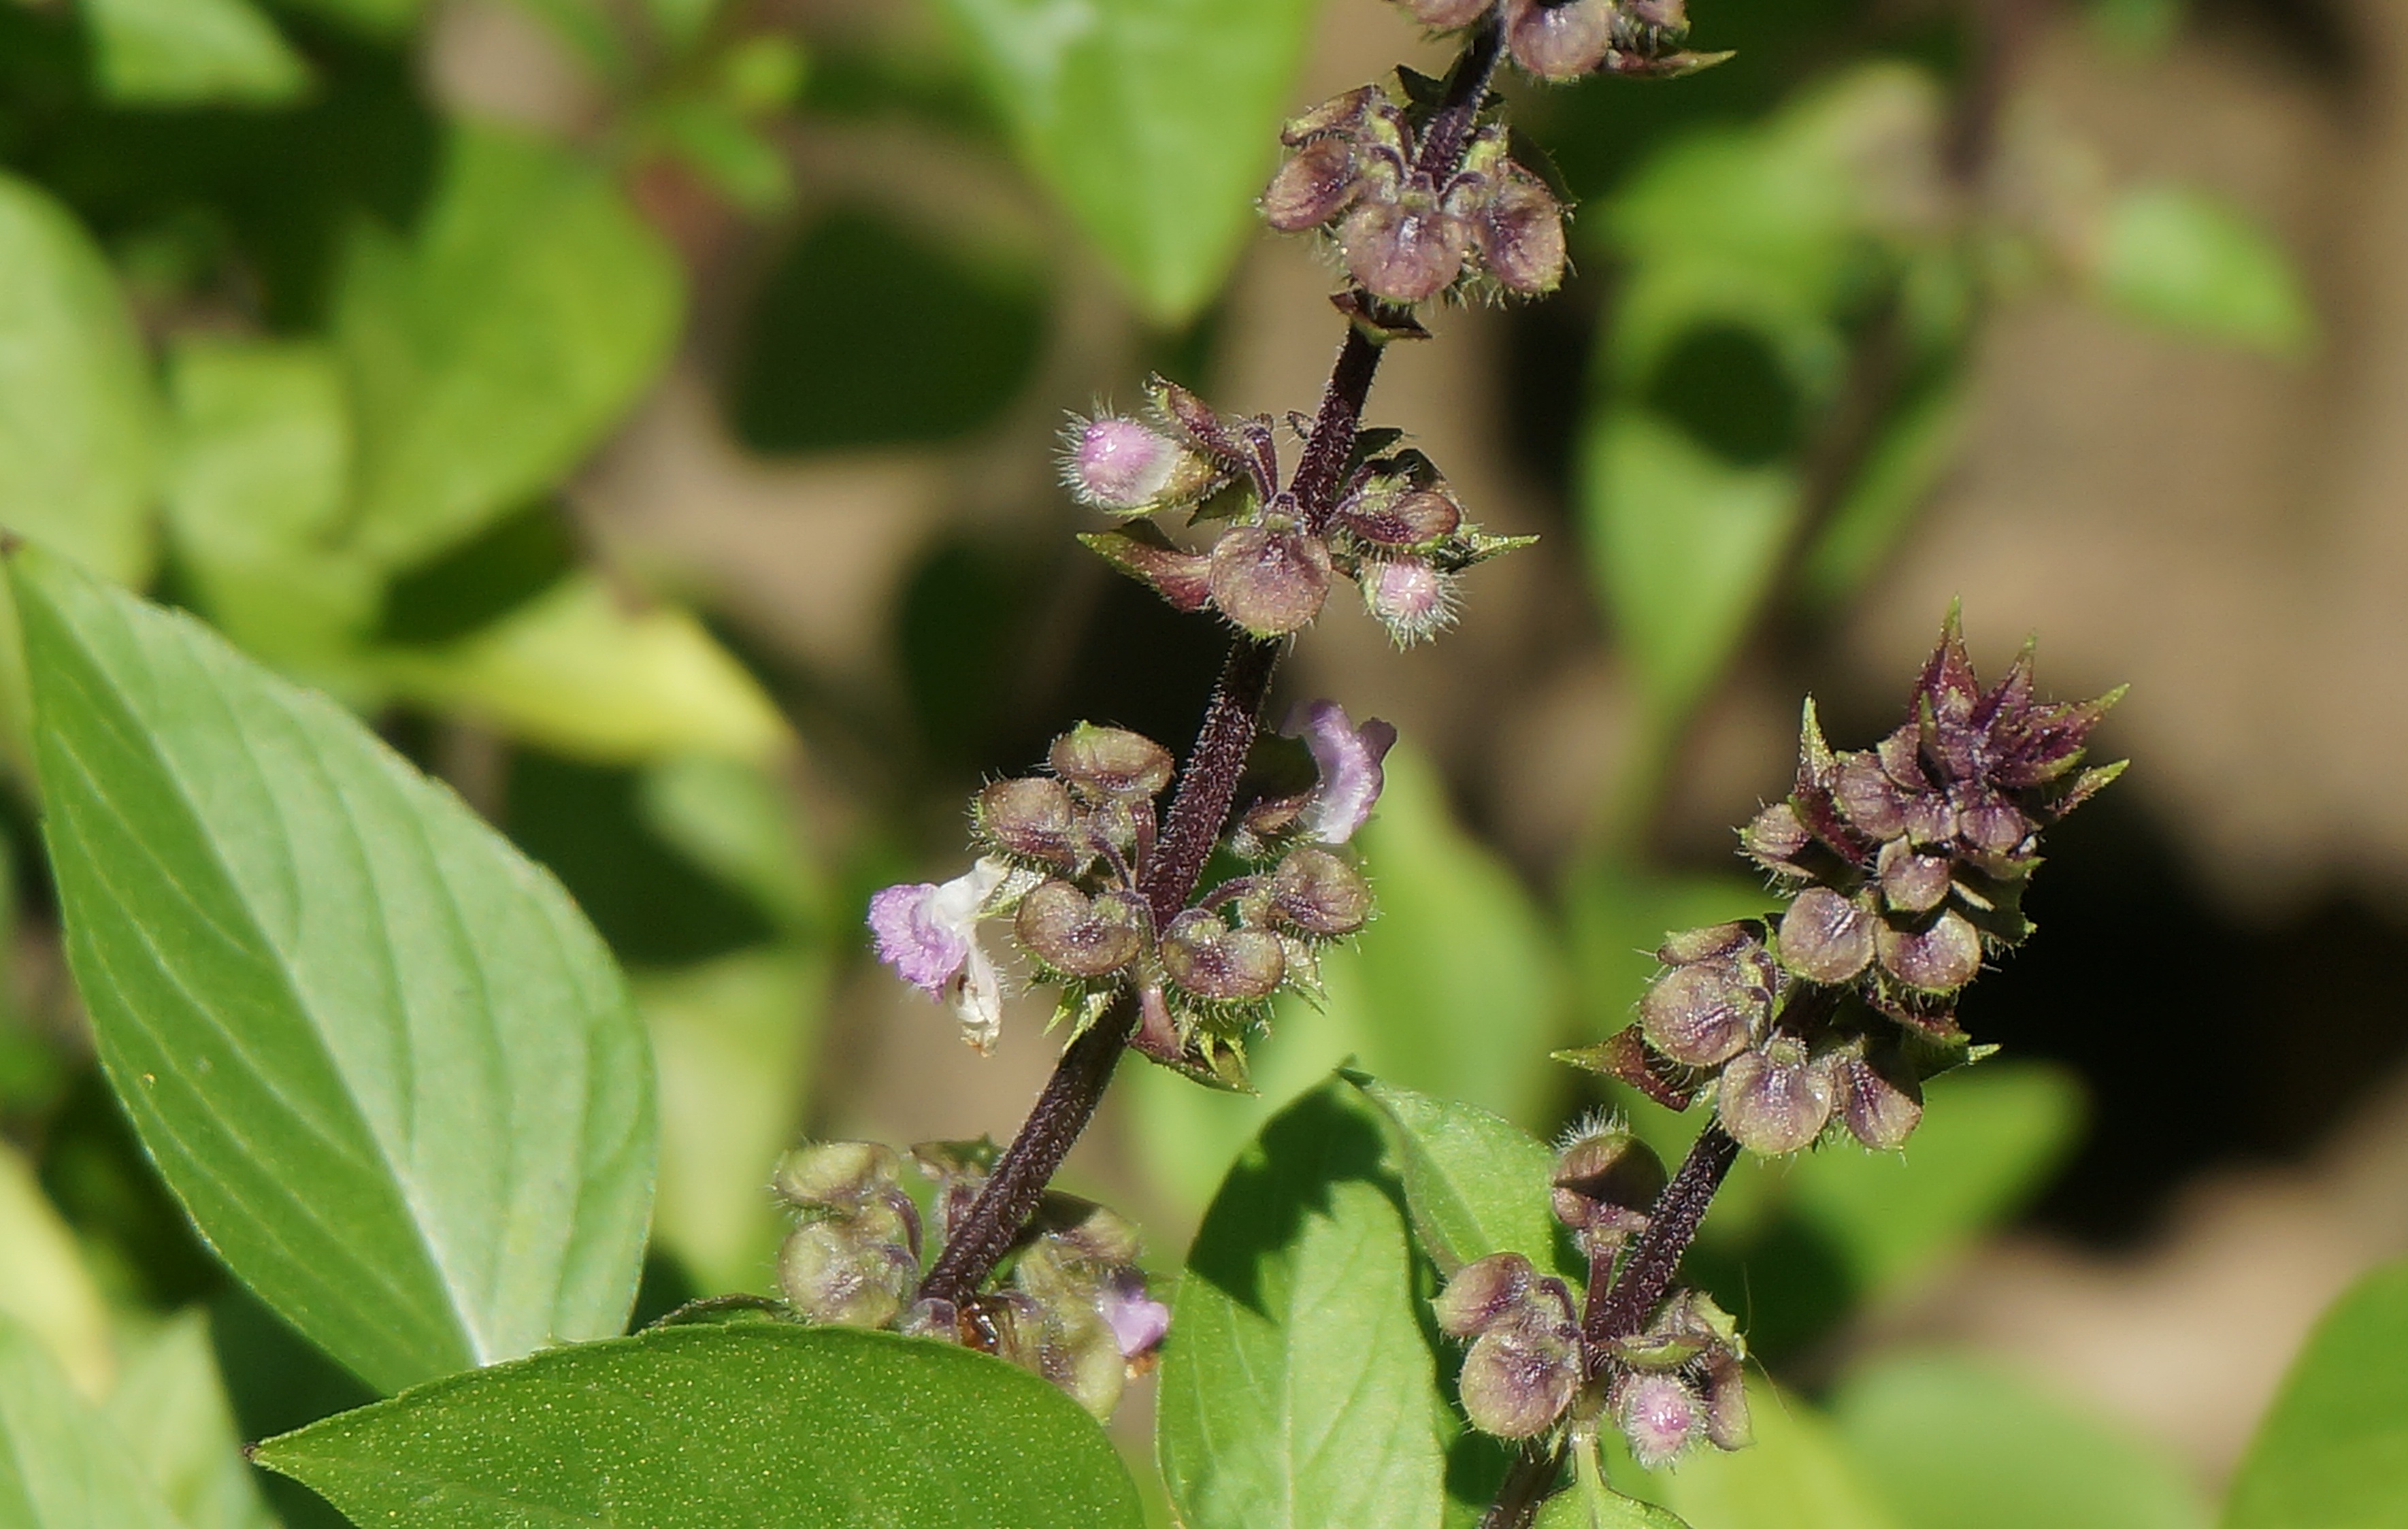
nature, blossom, plant, flower, purple, bloom, green, cooking, ingredient, herb, produce, fresh, botany, garden, flora, wildflower, organic, maroon, flowering plant, tibetan basil flowers, culinary herb, annual plant, land plant